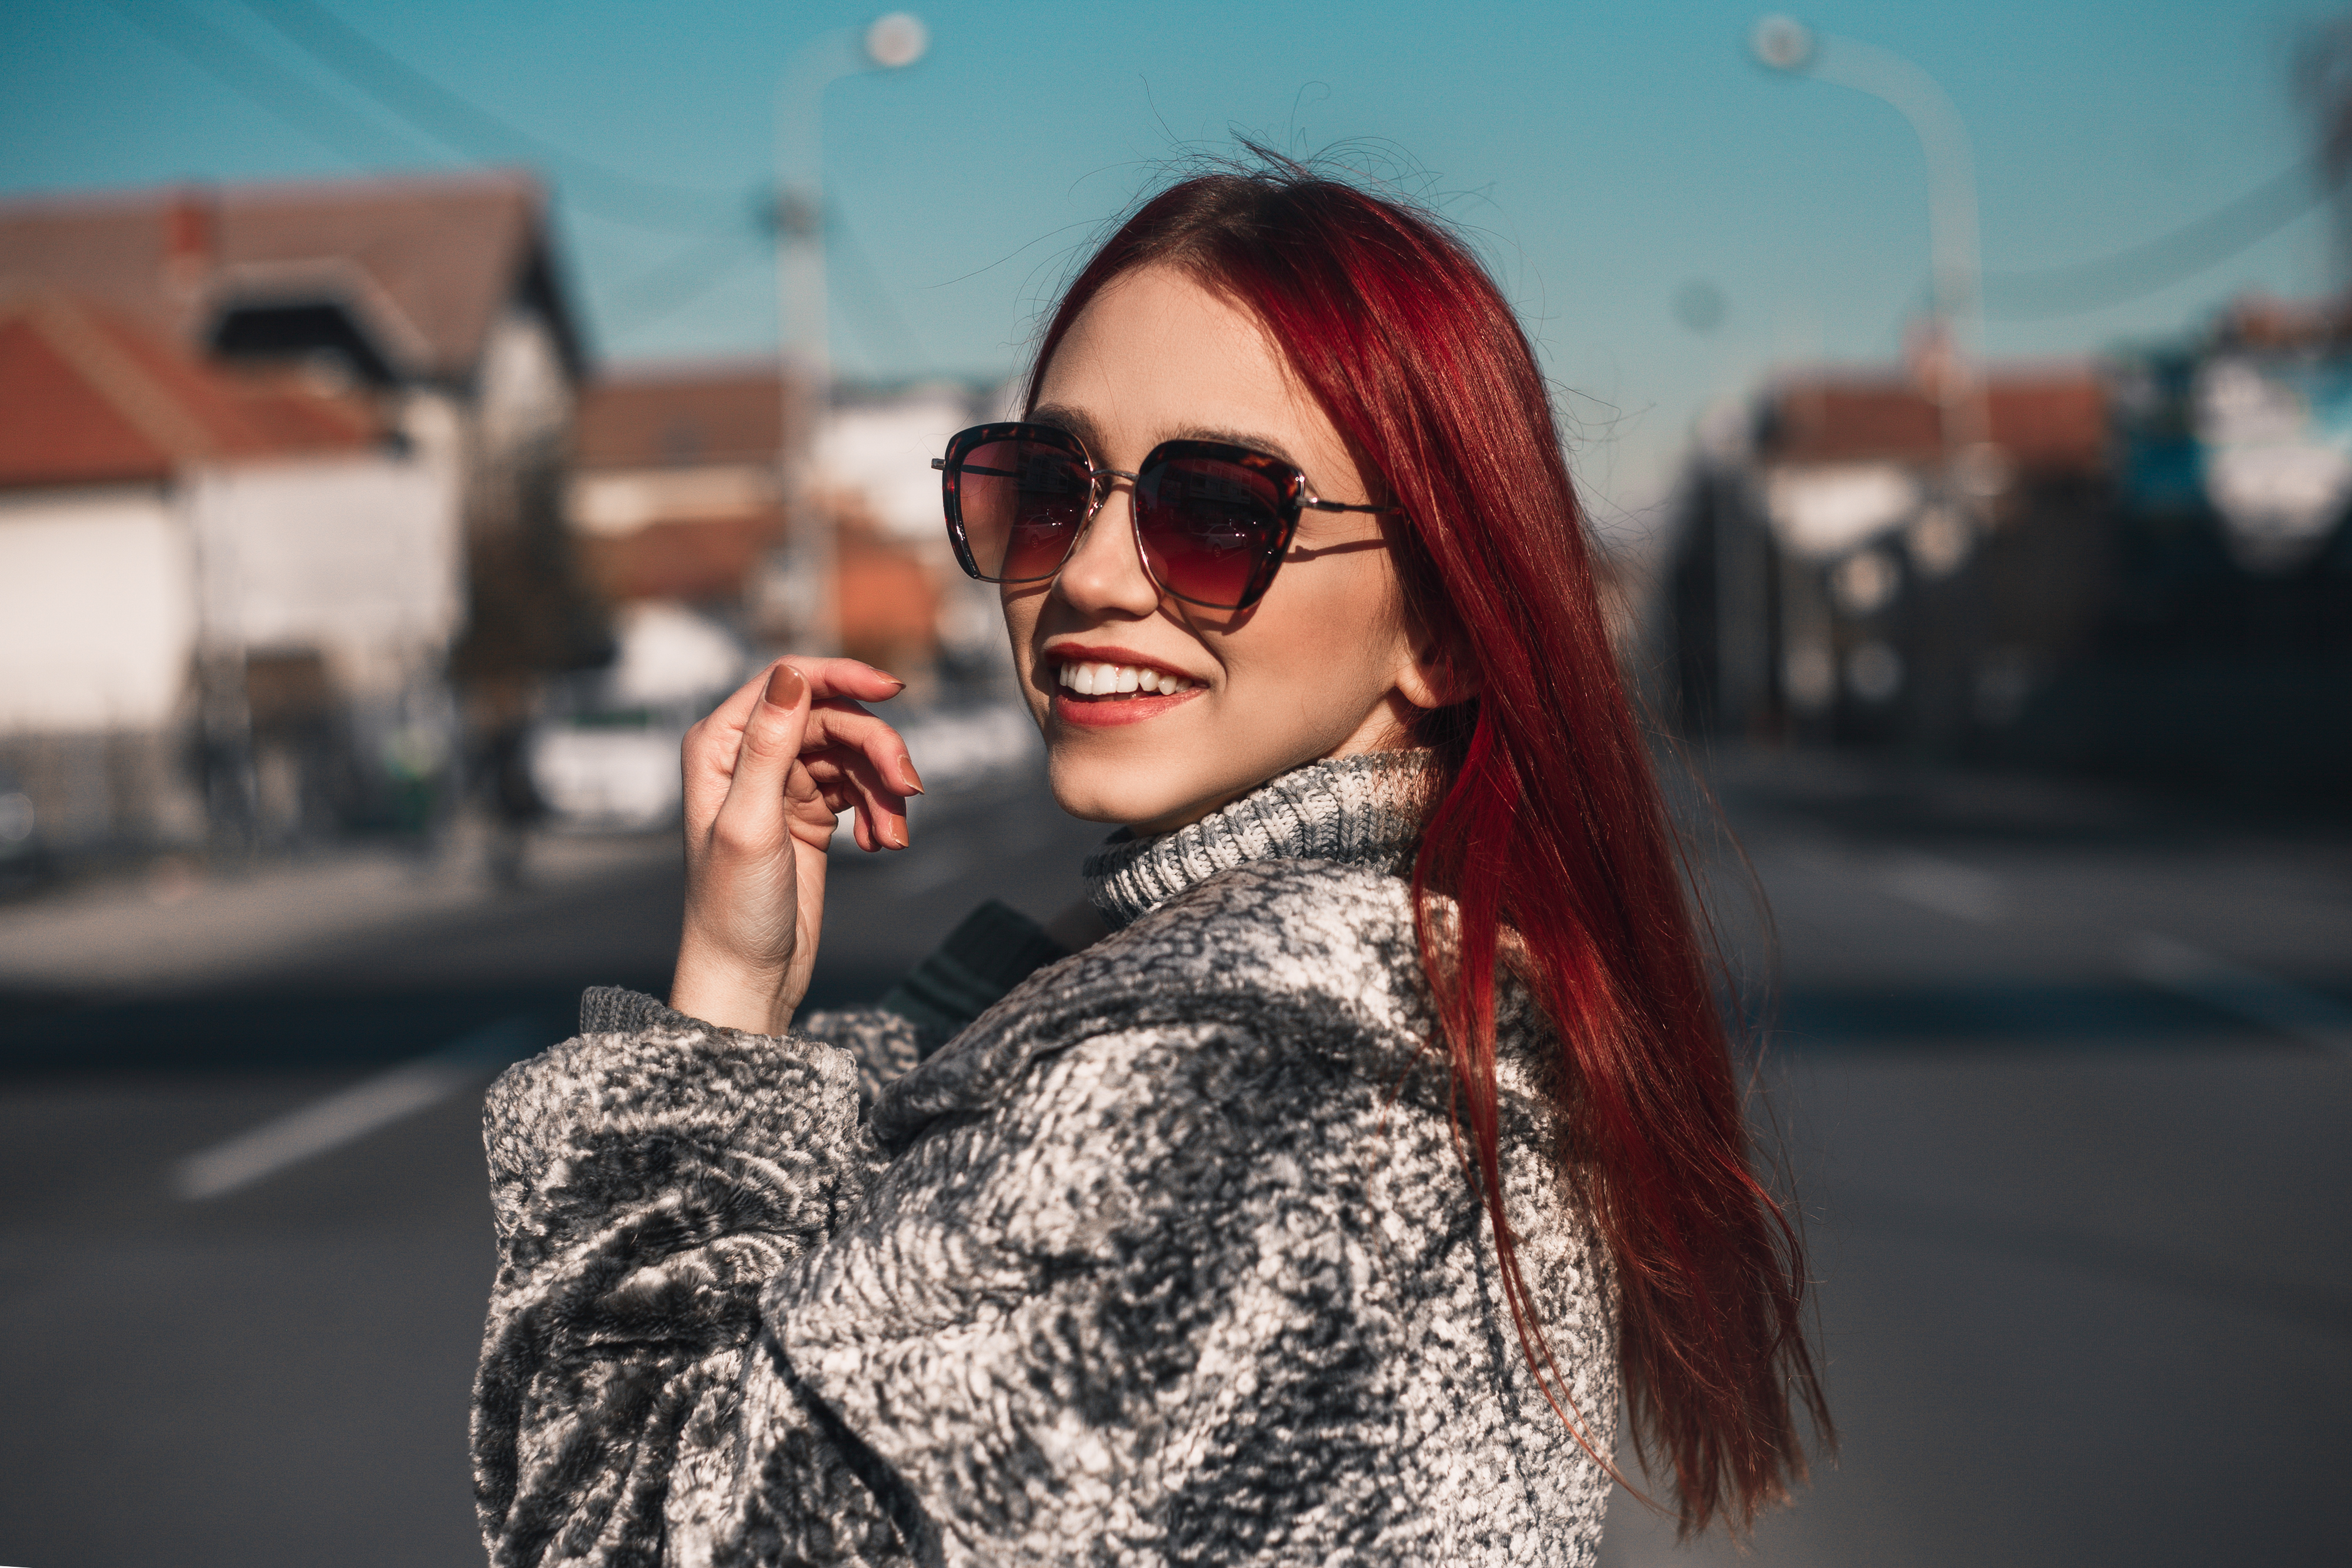
glasses, hair, girl, eyewear, sunglasses, human hair color, vision care, beauty, fashion, cool, long hair, red hair, health beauty, hair coloring